Colquitt County Courthouse

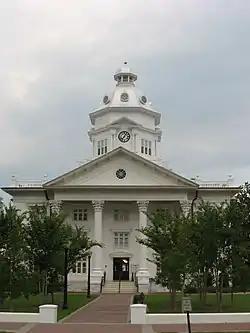

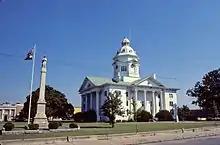
Colquitt County Courthouse

Colquitt County Courthouse is an historic government building constructed in 1902 and located at Courthouse Square in Moultrie, Georgia, the seat of Colquitt County.